United Kingdom

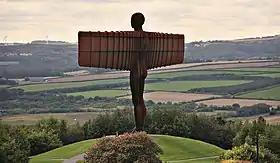
The Angel of the North sculpture by Antony Gormley has become a symbol of Northern England.

England and Scotland were leading centres of the Scientific Revolution from the 17th century. The United Kingdom led the Industrial Revolution from the 18th century, and has continued to produce scientists and engineers credited with important advances. Major theorists from the 17th and 18th centuries include Isaac Newton, whose laws of motion and illumination of gravity have been seen as a keystone of modern science; from the 19th century Charles Darwin, whose theory of evolution by natural selection was fundamental to the development of modern biology, and James Clerk Maxwell, who formulated classical electromagnetic theory; and more recently Stephen Hawking, who advanced major theories in the fields of cosmology, quantum gravity and the investigation of black holes.